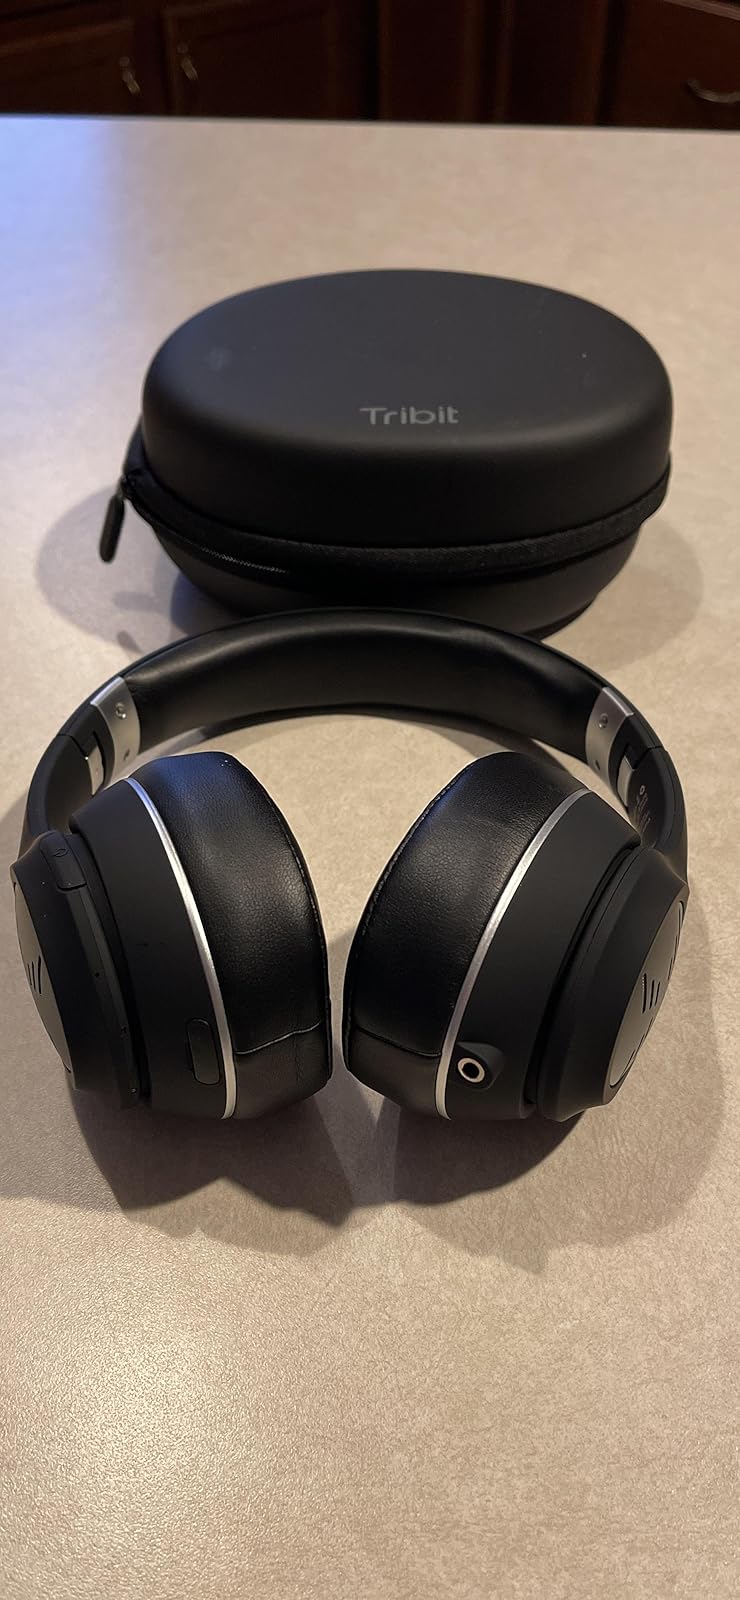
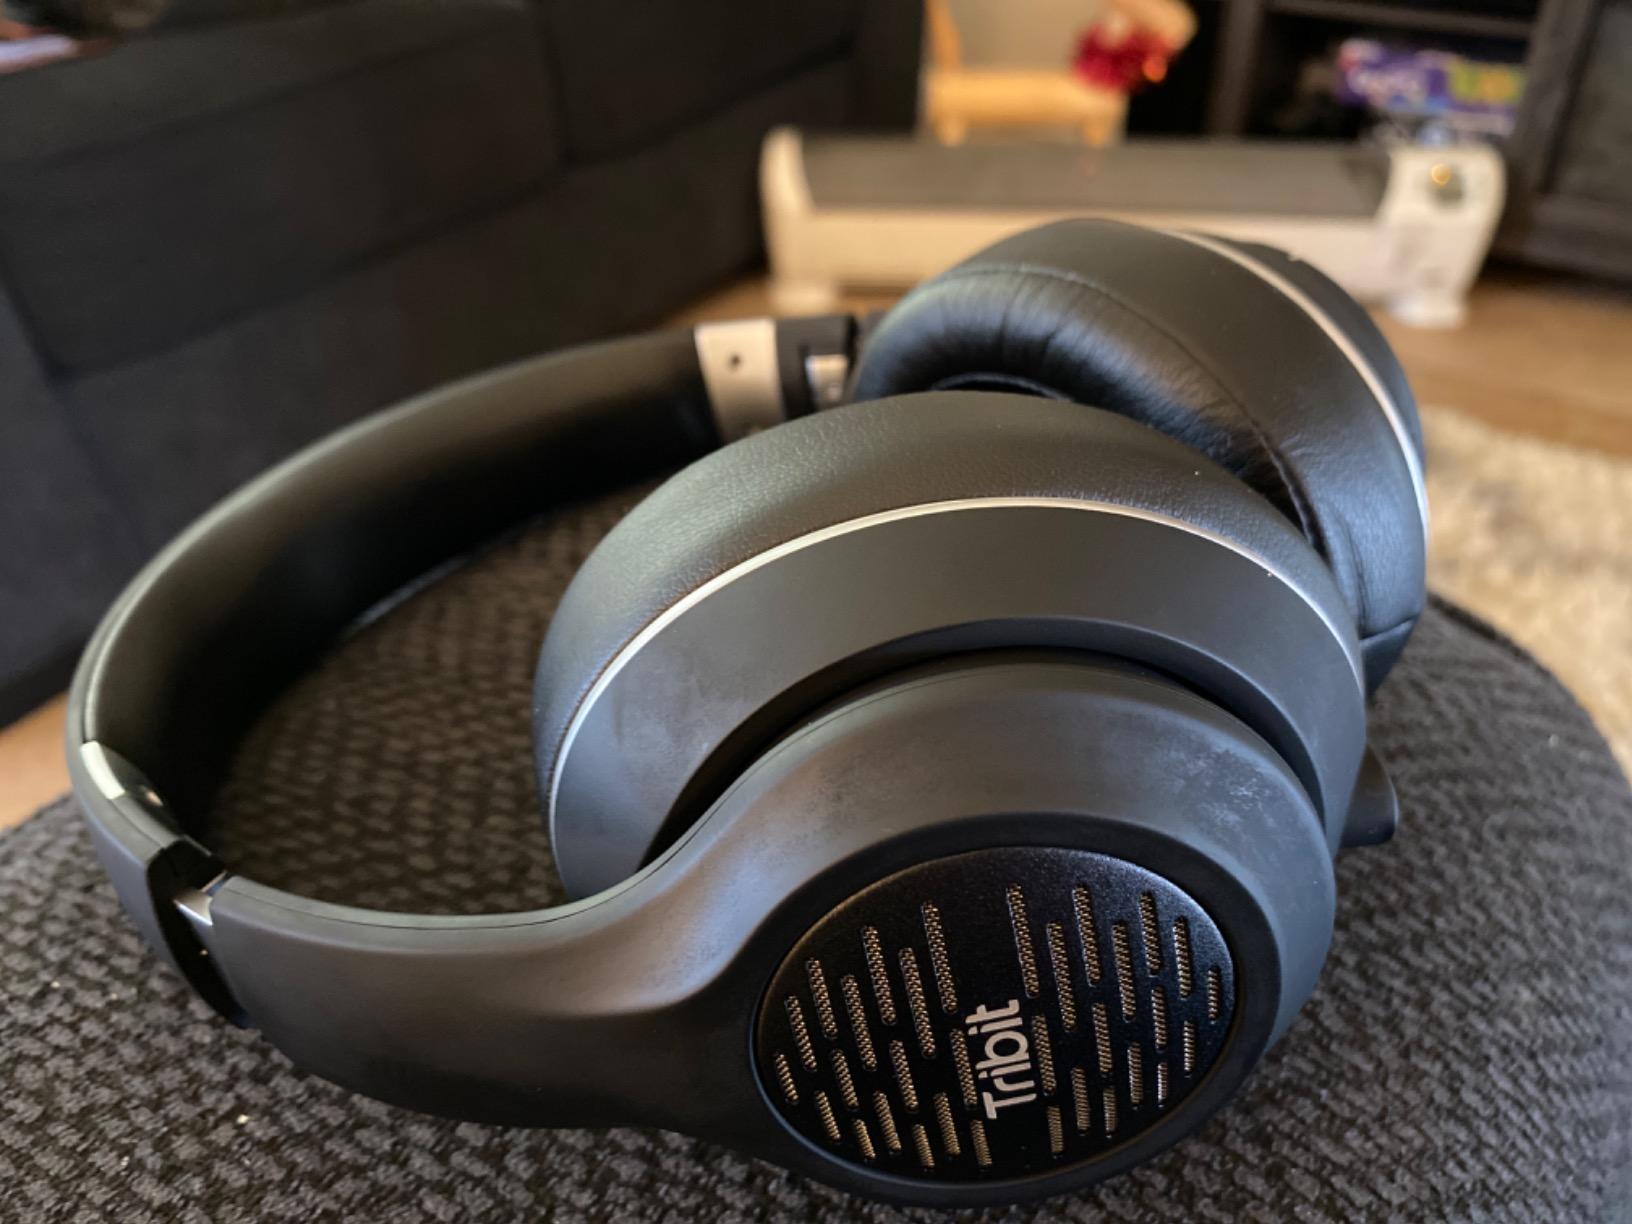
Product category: headphones
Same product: yes